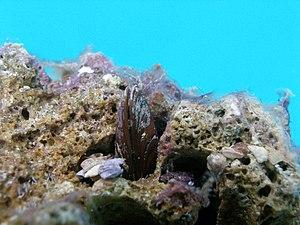
Lithophaga est un genre de mollusques de la famille des Mytilidae parfois nommés dattes de mer.
La datte de mer, moule lithophage, dactyle ou lithodome est une espèce protégée de mollusques présente en Méditerranée.
Les mytilidés sont des mollusques bivalves, de l'ordre des Mytiloida. Leur coquille de type anisomyaire, a sa partie antérieure réduite et un ligament allongé.